Fort Yellowstone

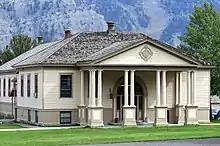
Fort Yellowstone Canteen, originally the Post Exchange

In 1903, Captain Chittenden oversaw the design and construction of the second stone building in Yellowstone, the engineers headquarters (Bldg 39), often called the "Pagoda" because of its design. This structure is in a prominent but isolated location just north of the fort. In 1918, after the National Park Service began administration of the park, the engineer's headquarters building became the first official park headquarters.